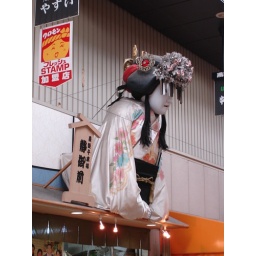
A giant doll used as part of a store sign in the Kuromon street market area in Osaka, Japan